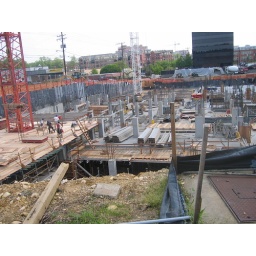
This building will house some GMU departments, but it will not only be GMU in it.